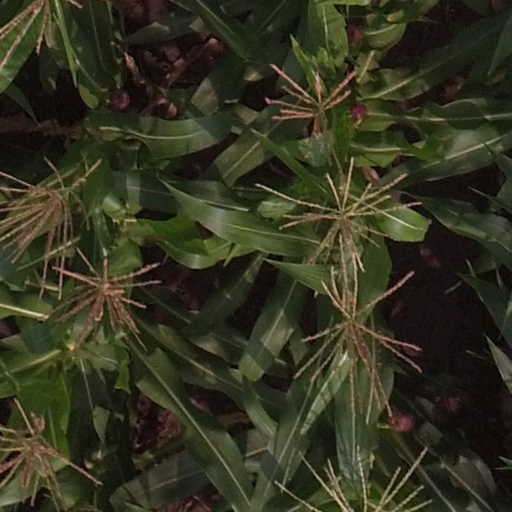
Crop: maize; corn